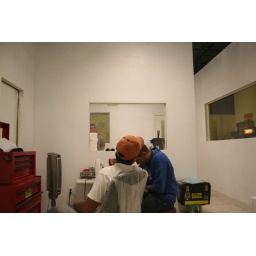
tattoo parlour in the flea market next door